Andriy Husin

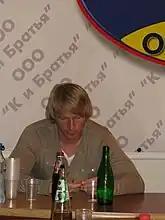
Andriy Husin at age 37 in 2010

In the summer of 2009 he signed with the Russian club FC Khimki. He left the club before playing any official games when he received two injuries in a short time and decided he is not ready to play on the Russian Premier League level at the time.